Thomas Spilsbury

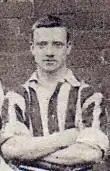
Spilsbury in a Burslem Port Vale squad photo in 1898

Thomas John "Spill" Spilsbury (1874–1947) was a footballer who played 57 games at left-back for Burslem Port Vale (25 in the Midland Football League, 16 in the Football League).